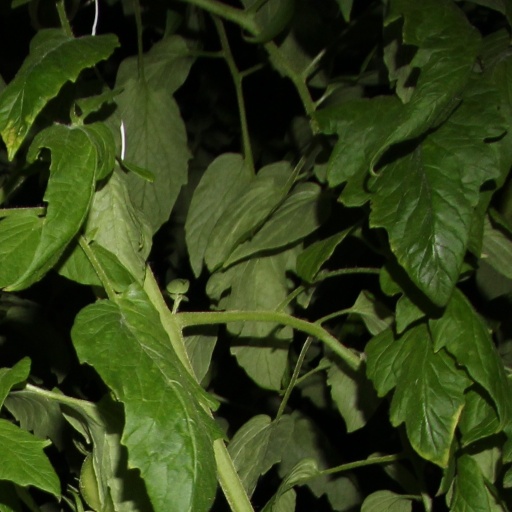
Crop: tomato